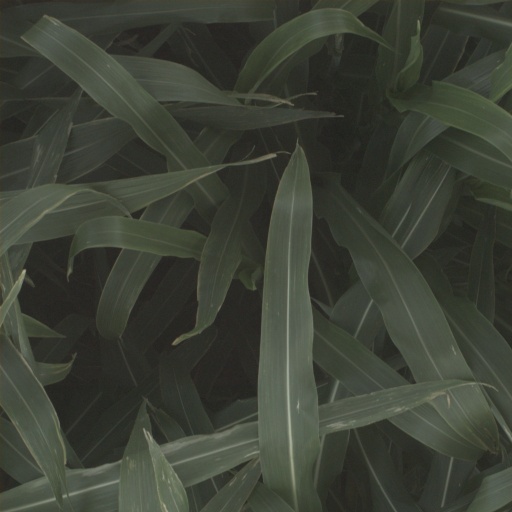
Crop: sorghum